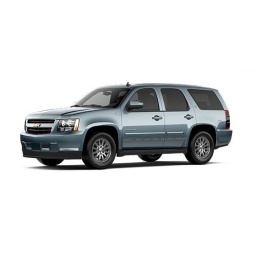
The Clearwater's car that is a Chevy Tahoe hybrid car that the shapeshifters used to drive to the Cullens house in Chapter 30.